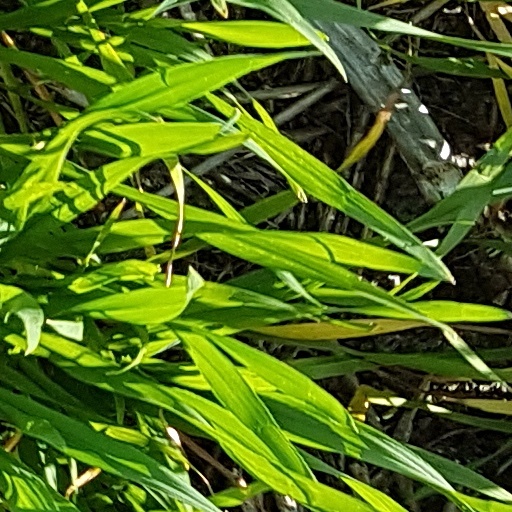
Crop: wheat